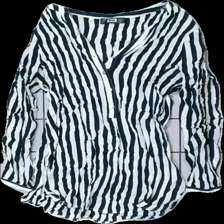
View: front
Type: Top
Category: Ladies
Brand: Bikbok
Colors: Blue, White
Material: 100% viskos
Pattern: Striped
Cut: V-collar
Season: All
Stains: Minor
Damage: smuts fläckar
Damage location: bottom center
Damage 2: svett fläckar
Damage 2 location: middle left
Damage 3: svett fläckar
Damage 3 location: middle right
Price range: <50
Recommended usage: Export
Description: randig top med vita knappar
Comment: skrynklig